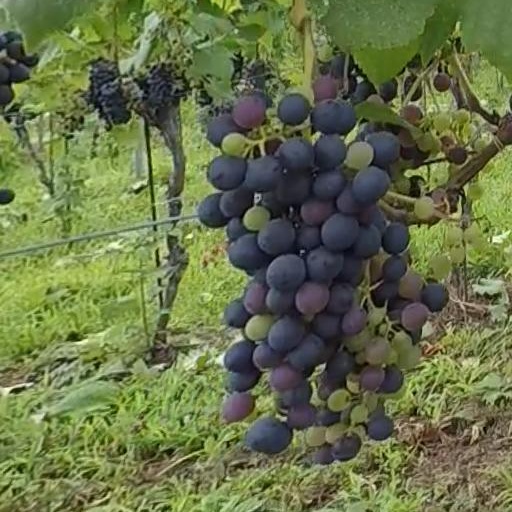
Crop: grape